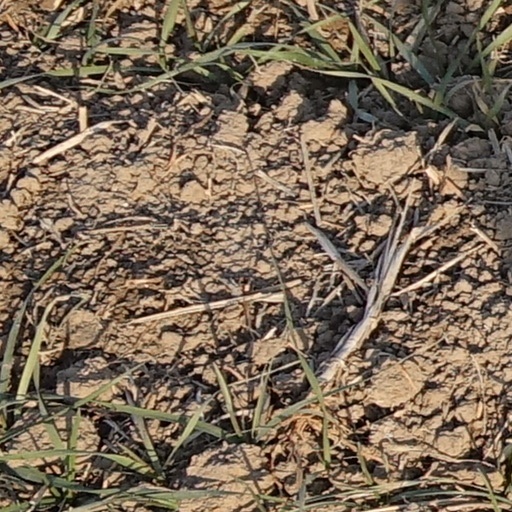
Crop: wheat